Zemgale Olympic Center

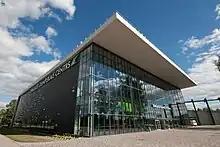
Zemgale Olympic Center

The Zemgale Olympic Center (Latvian: ) is a multi-sports complex located in Jelgava, Latvia. It contains many facilities including an athletics field and football stadium, which serves as the home ground of FK Jelgava and BK Jelgava. The capacity of the football stadium is 1,560.